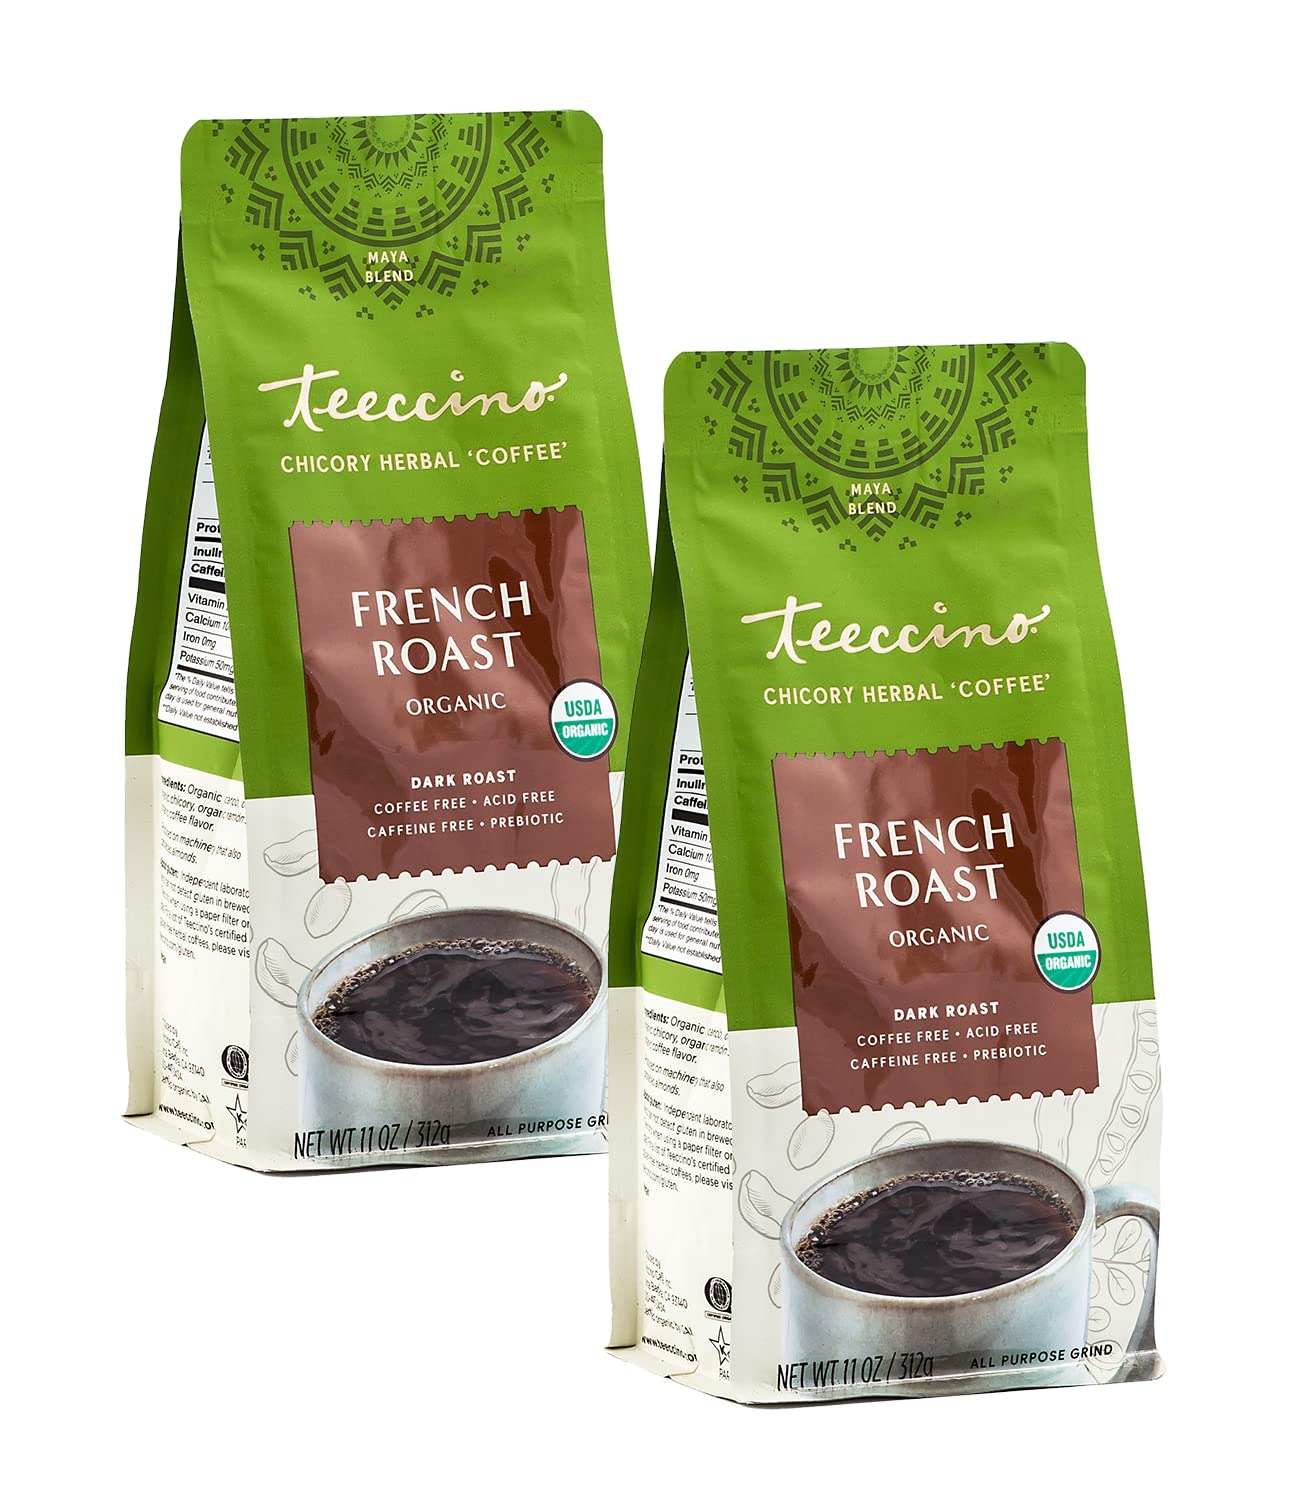
Item Name: Teeccino Chicory Coffee Alternative French Roast Ground Herbal Coffee That’s Prebiotic, Caffeine-Free & Acid Free, Dark Roast, 11 Ounce (Pack of 2)
Bullet Point 1: #1 BRAND OF COFFEE ALTERNATIVES: Experience the rich taste of coffee with the health benefits of herbs. Enjoy bold, coffee-like flavor from roasted ramón seeds from the Maya Biosphere Reserve & chicory root. Discover over 30 delicious & satisfying Teeccino blends
Bullet Point 2: ENERGY BOOST THAT'S CAFFEINE FREE: Get natural energy from nutrients, not stimulants. Better than decaf, it’s nocaf! Delicious any time of day or night, Teeccino is the perfect choice after meals and in the evening because it won’t interfere with sleep and it promotes good digestion
Bullet Point 3: BETTER THAN LOW ACID COFFEE: Teeccino is naturally acid free so it won’t disturb your digestion. Replace highly acidic decaf coffee – which still has caffeine – with a healthy coffee alternative with no artificial flavors, chemicals, MSG, or preservatives. Non-GMO, organic herbs
Bullet Point 4: PREBIOTICS SUPPORT GUT HEALTH: Inulin from chicory root is a prebiotic soluble fiber that nourishes probiotics and helps restore gut health & regularity. Support your microbiome with 650mg of inulin per serving that naturally extracts from chicory during brewing
Bullet Point 5: BREW TEECCINO LIKE COFFEE: Our all-purpose-grind brews in any kind of coffee maker. Add creamer & sweetener to your taste preference. Delicious hot or iced! Quit coffee painlessly by blending with Teeccino & gradually weening off of caffeine over 2 weeks
Product Description: Dark Roast<br><br> Caffeine free<br><br> Acid Free<br><br> Natural energy boost from nutrients, not stimulants<br><br> Heart healthy potassium & soluble fiber<br><br> Prebiotic <br><br> Intense deep coffee notes from roasted ramón seeds and chicory roots create a robust, focused body without any sweetness. <br> <br> Enjoy Teeccino’s deliciously rich, deep-roasted flavor that delivers all the satisfaction without the caffeine and acidity of coffee. The secret? French chicory, the roasted root often added to coffee, blended with barley, Italy’s favorite caffeine-free roasted brew, and Spanish carob, famed for its chocolatey flavor. Enriched ramón seeds from the Maya Biosphere Reserve, a cup of Teeccino brims with many health benefits. <br> <br> Made in the USA
Value: 22.0
Unit: Ounce

Price: 14.99